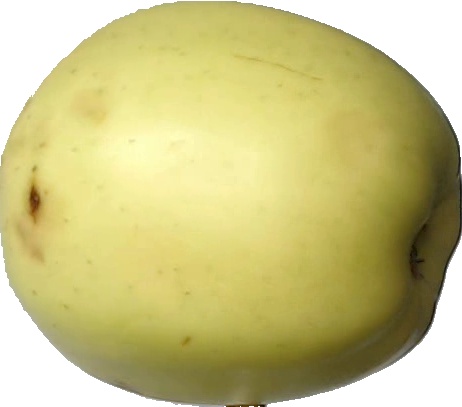
Label: apple_golden_2